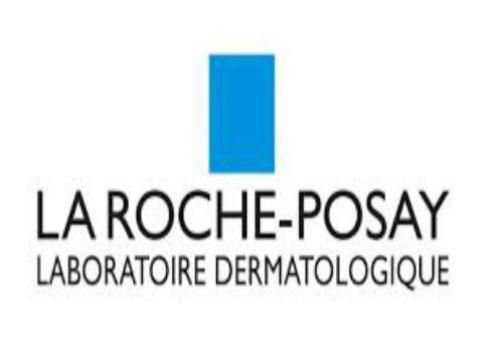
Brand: la roche-posay
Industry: Necessities